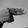
ASL letter: H